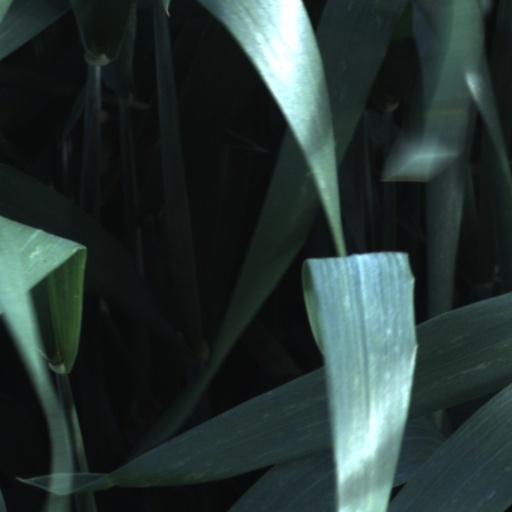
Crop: wheat